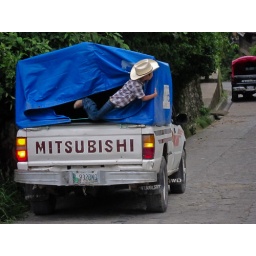
Around Coban 45 - Young boy with cowboy hat in the back of a truck